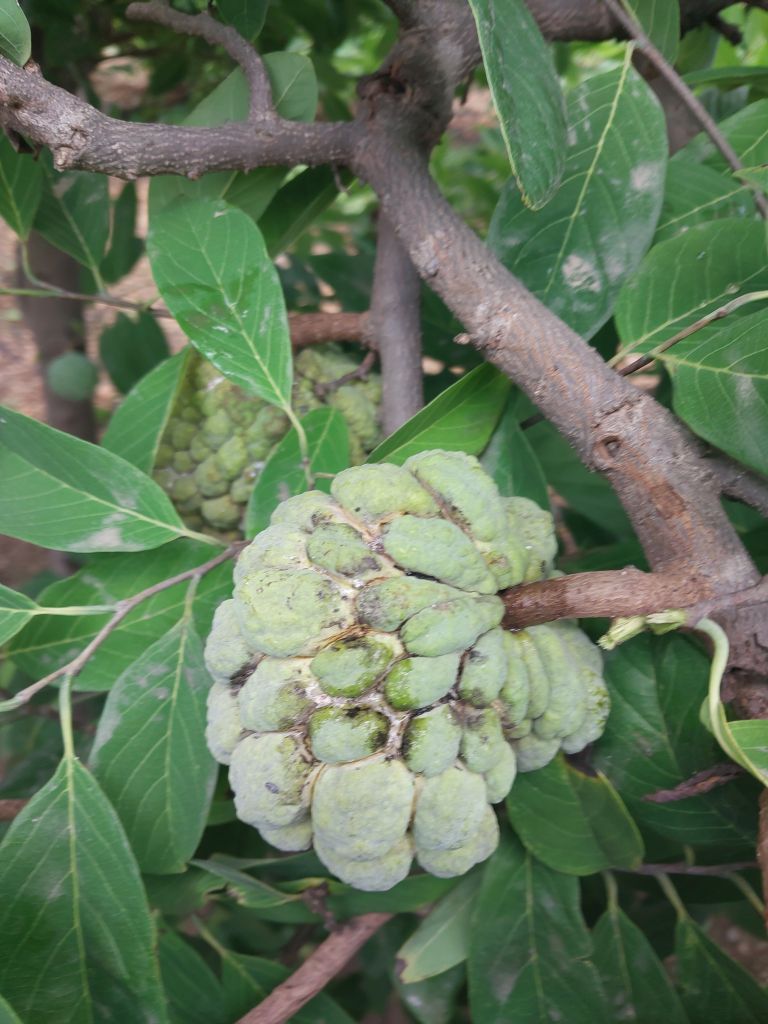
Disease label: Athracnose